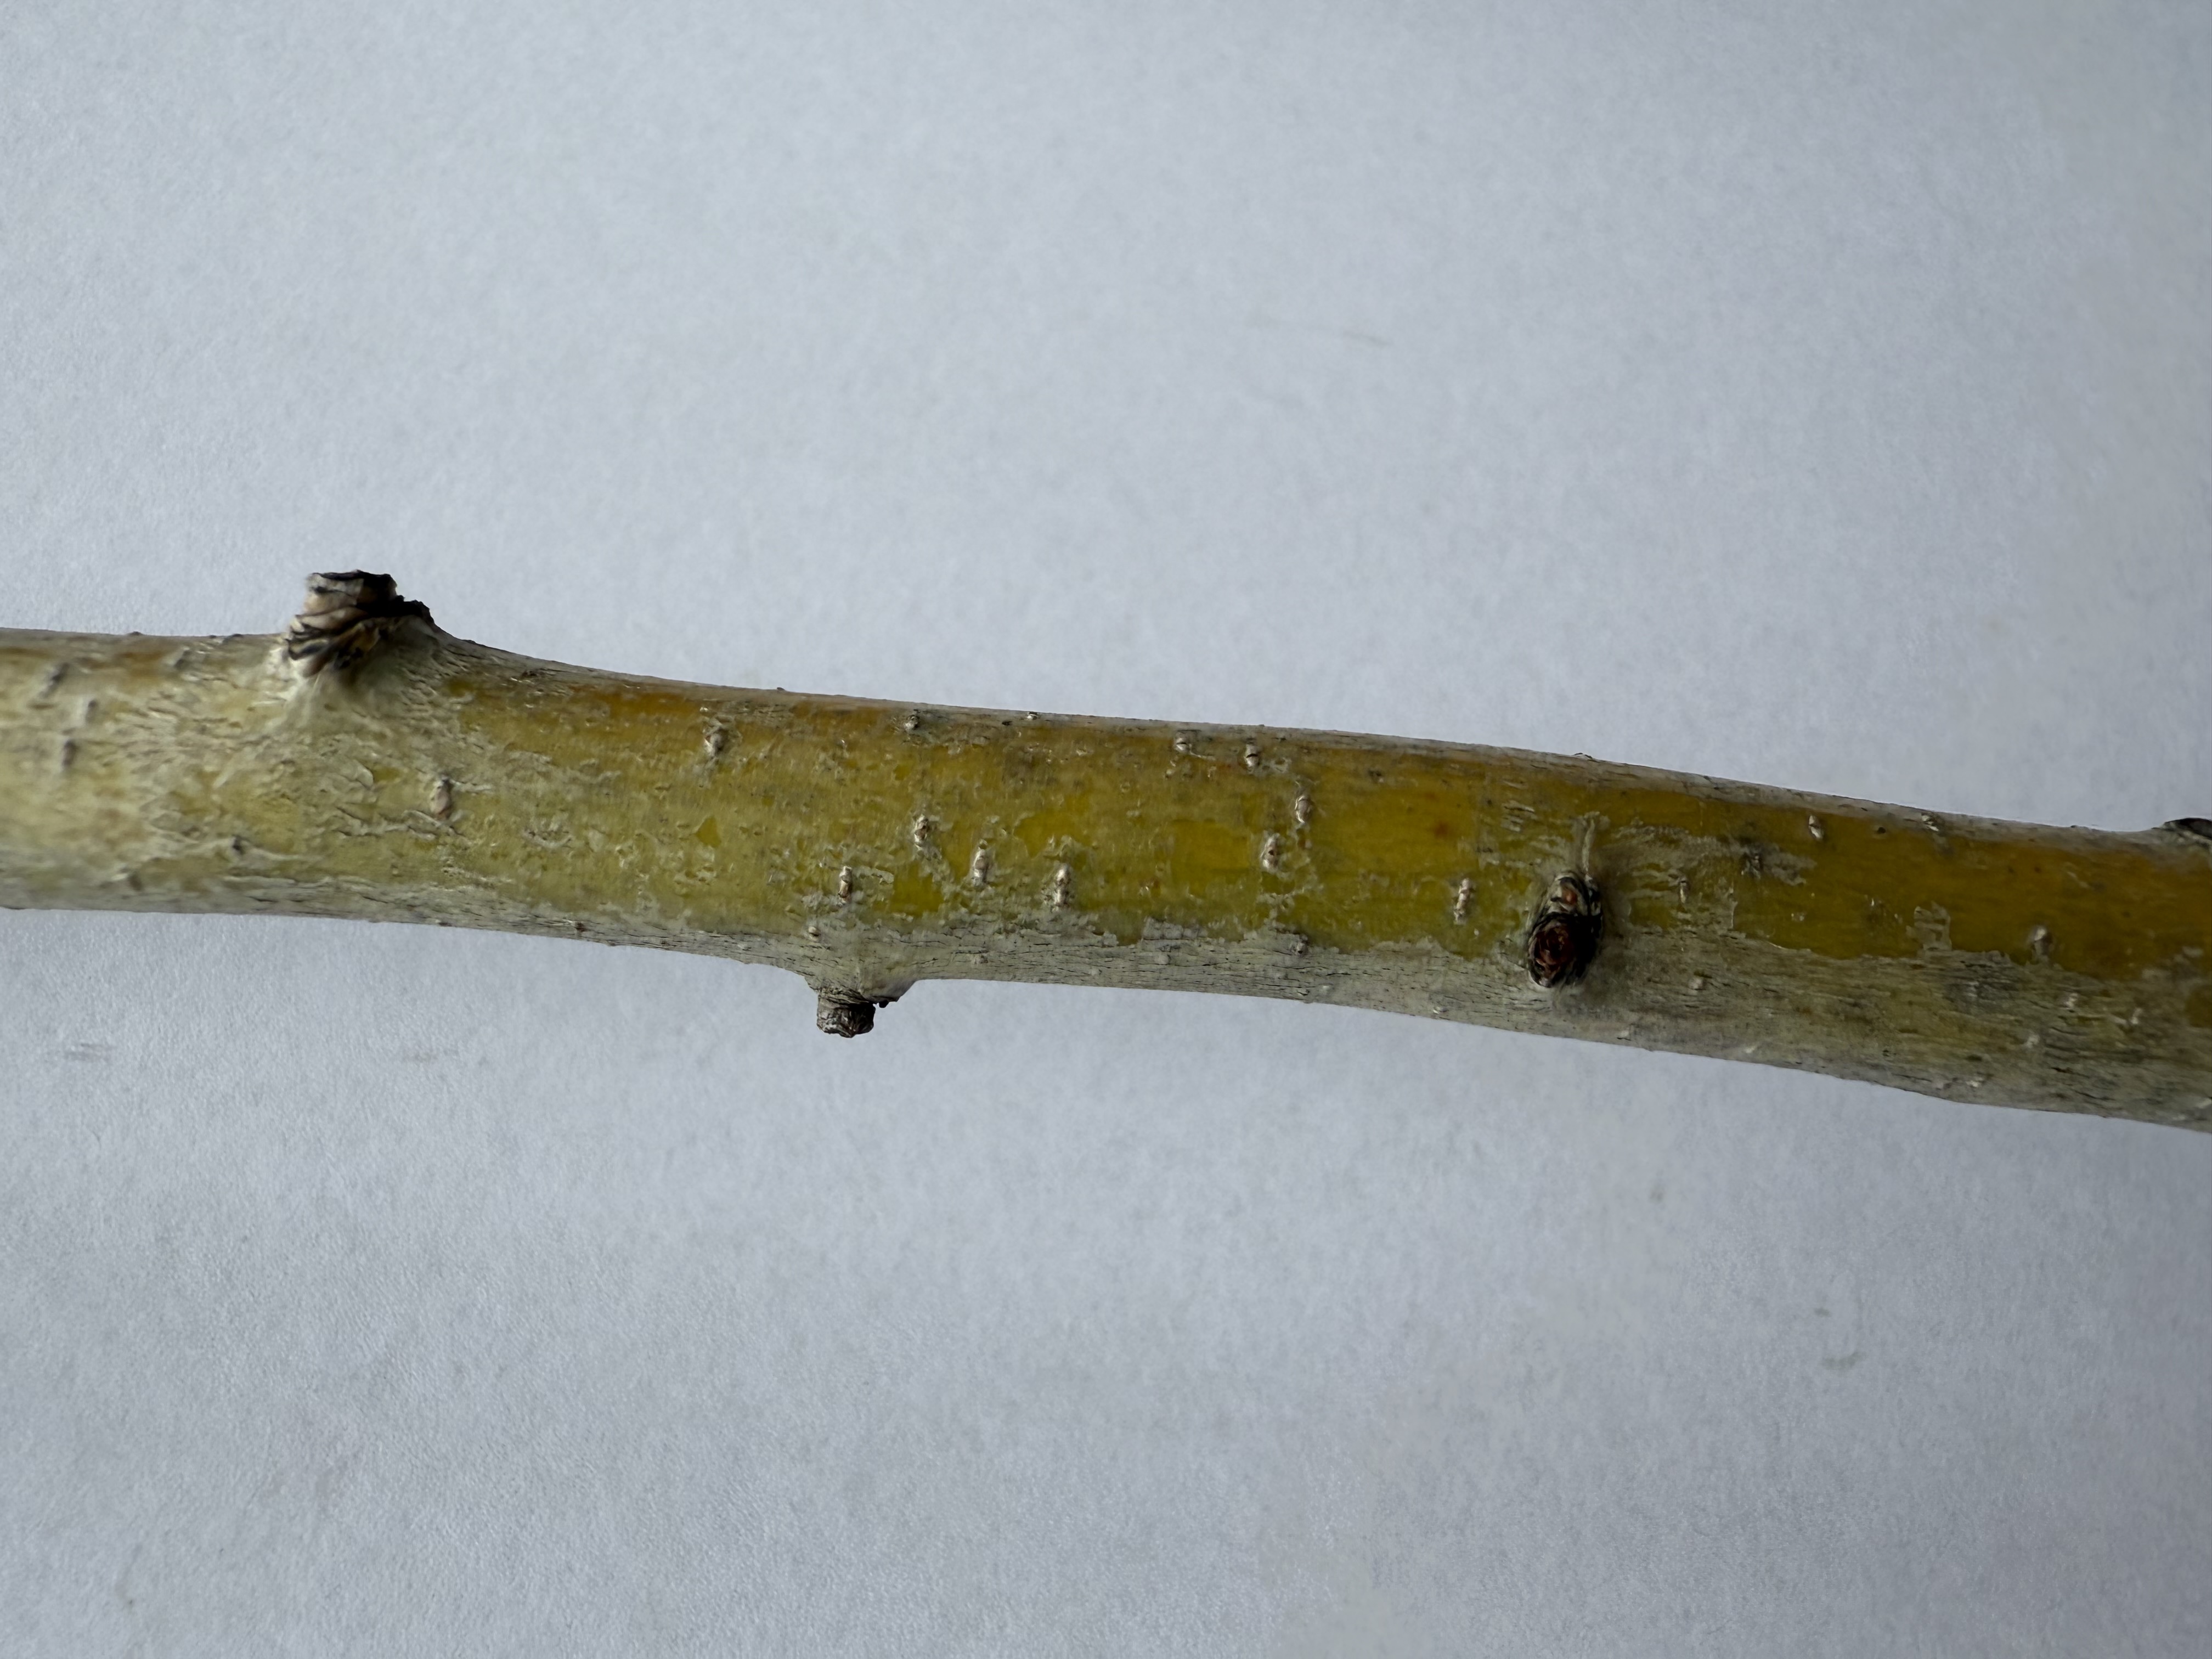
Variety: Red Azarol